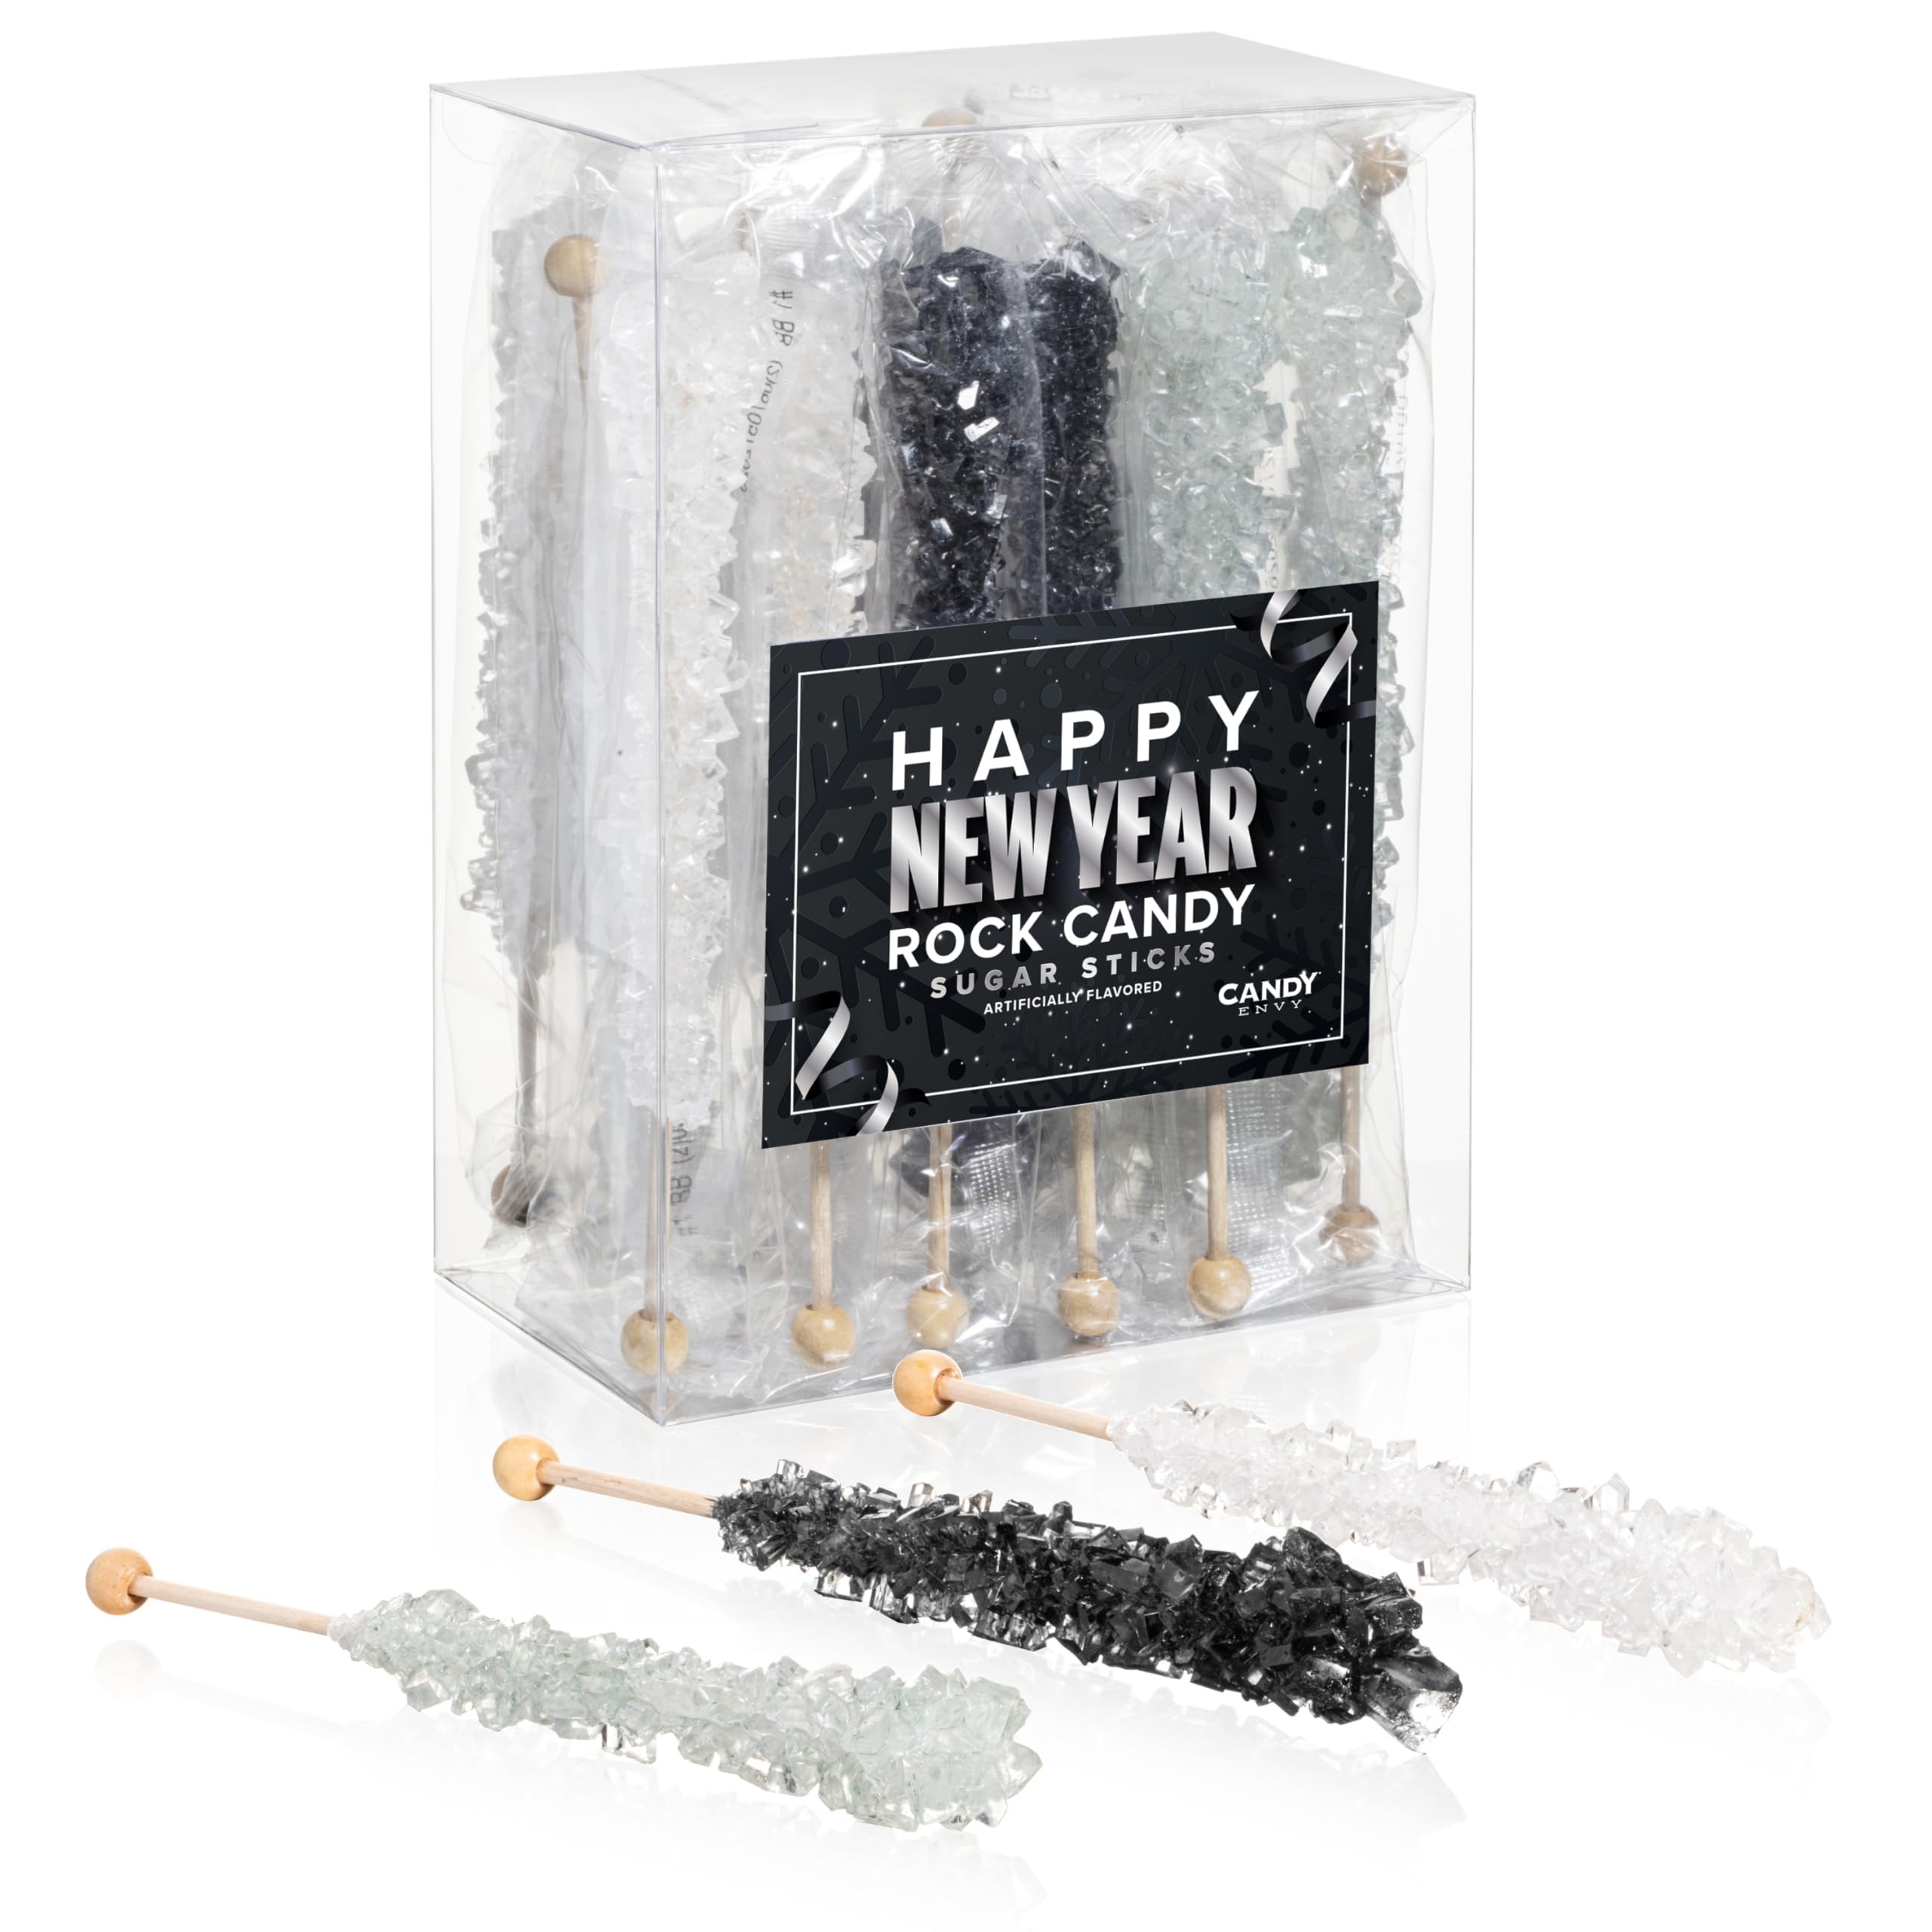
Item Name: Candy Envy - Happy New Year Rock Candy Sugar Sticks - 18 Indiv. Wrapped - Silver, Black, White
Bullet Point 1: Ring in the New Year with our 18 Individually Wrapped Silver, Black, & White Rock Candy Sugar Sticks!
Bullet Point 2: Add to your Champagne Flutes for that extra touch, that everyone is sure to remember the next day!
Bullet Point 3: Flavors Include: Black Cherry (Black), Original Sugar (Silver), Original Sugar (White)
Bullet Point 4: Every piece of Rock Candy Sugar Stick is Sugarlized on the stick and has, on average, 4" of Sugar Candy on every stick! Total size from bottom of stick to top of candy is 7 inches.
Bullet Point 5: Our Rock Candy Sugar Stick is manufactured in South Africa.
Product Description: SILVER, BLACK, AND WHITE ROCK CANDY ON A STICK - Vibrant colored Silver, Black, and White rock candy to help you ring in the New Year! Or just add beautful decoration to any event or party!
Value: 18.0
Unit: Count

Price: 29.99